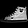
Label: Sneaker